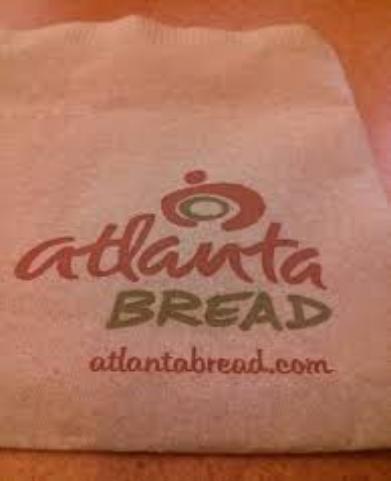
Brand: Atlanta Bread Company
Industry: Food